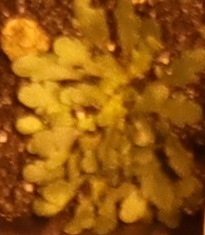
Label: Horseweed